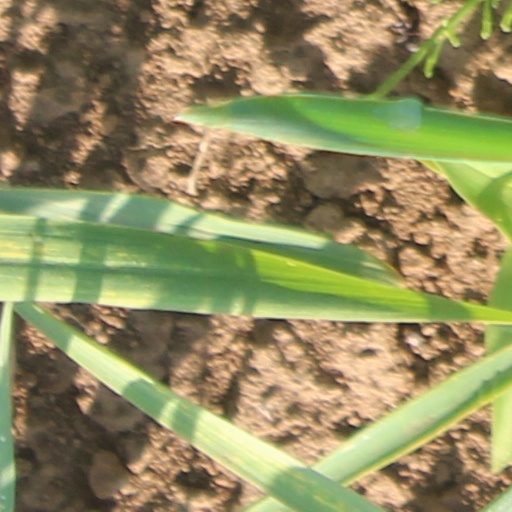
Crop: wheat